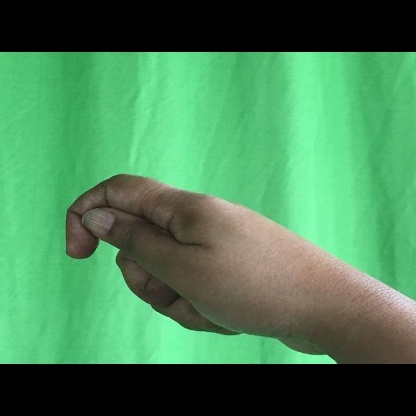
Mudra: Kapith